Beardy's and Okemasis' Cree Nation

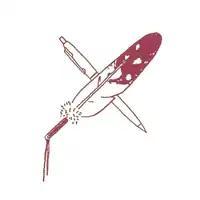

Beardy's and Okemasis' Cree Nation is a Cree First Nations band government in Saskatchewan, Canada. Their reserves include: